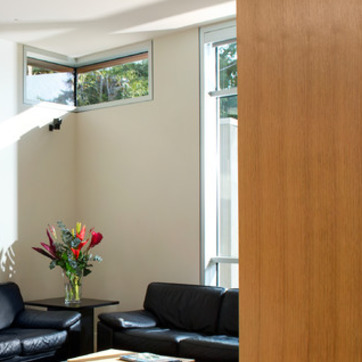
Material: painted